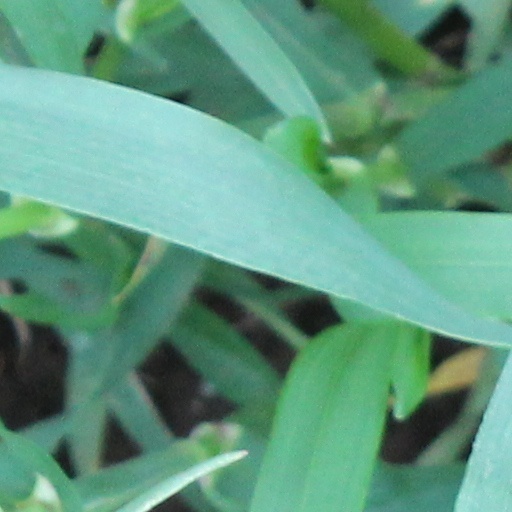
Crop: wheat